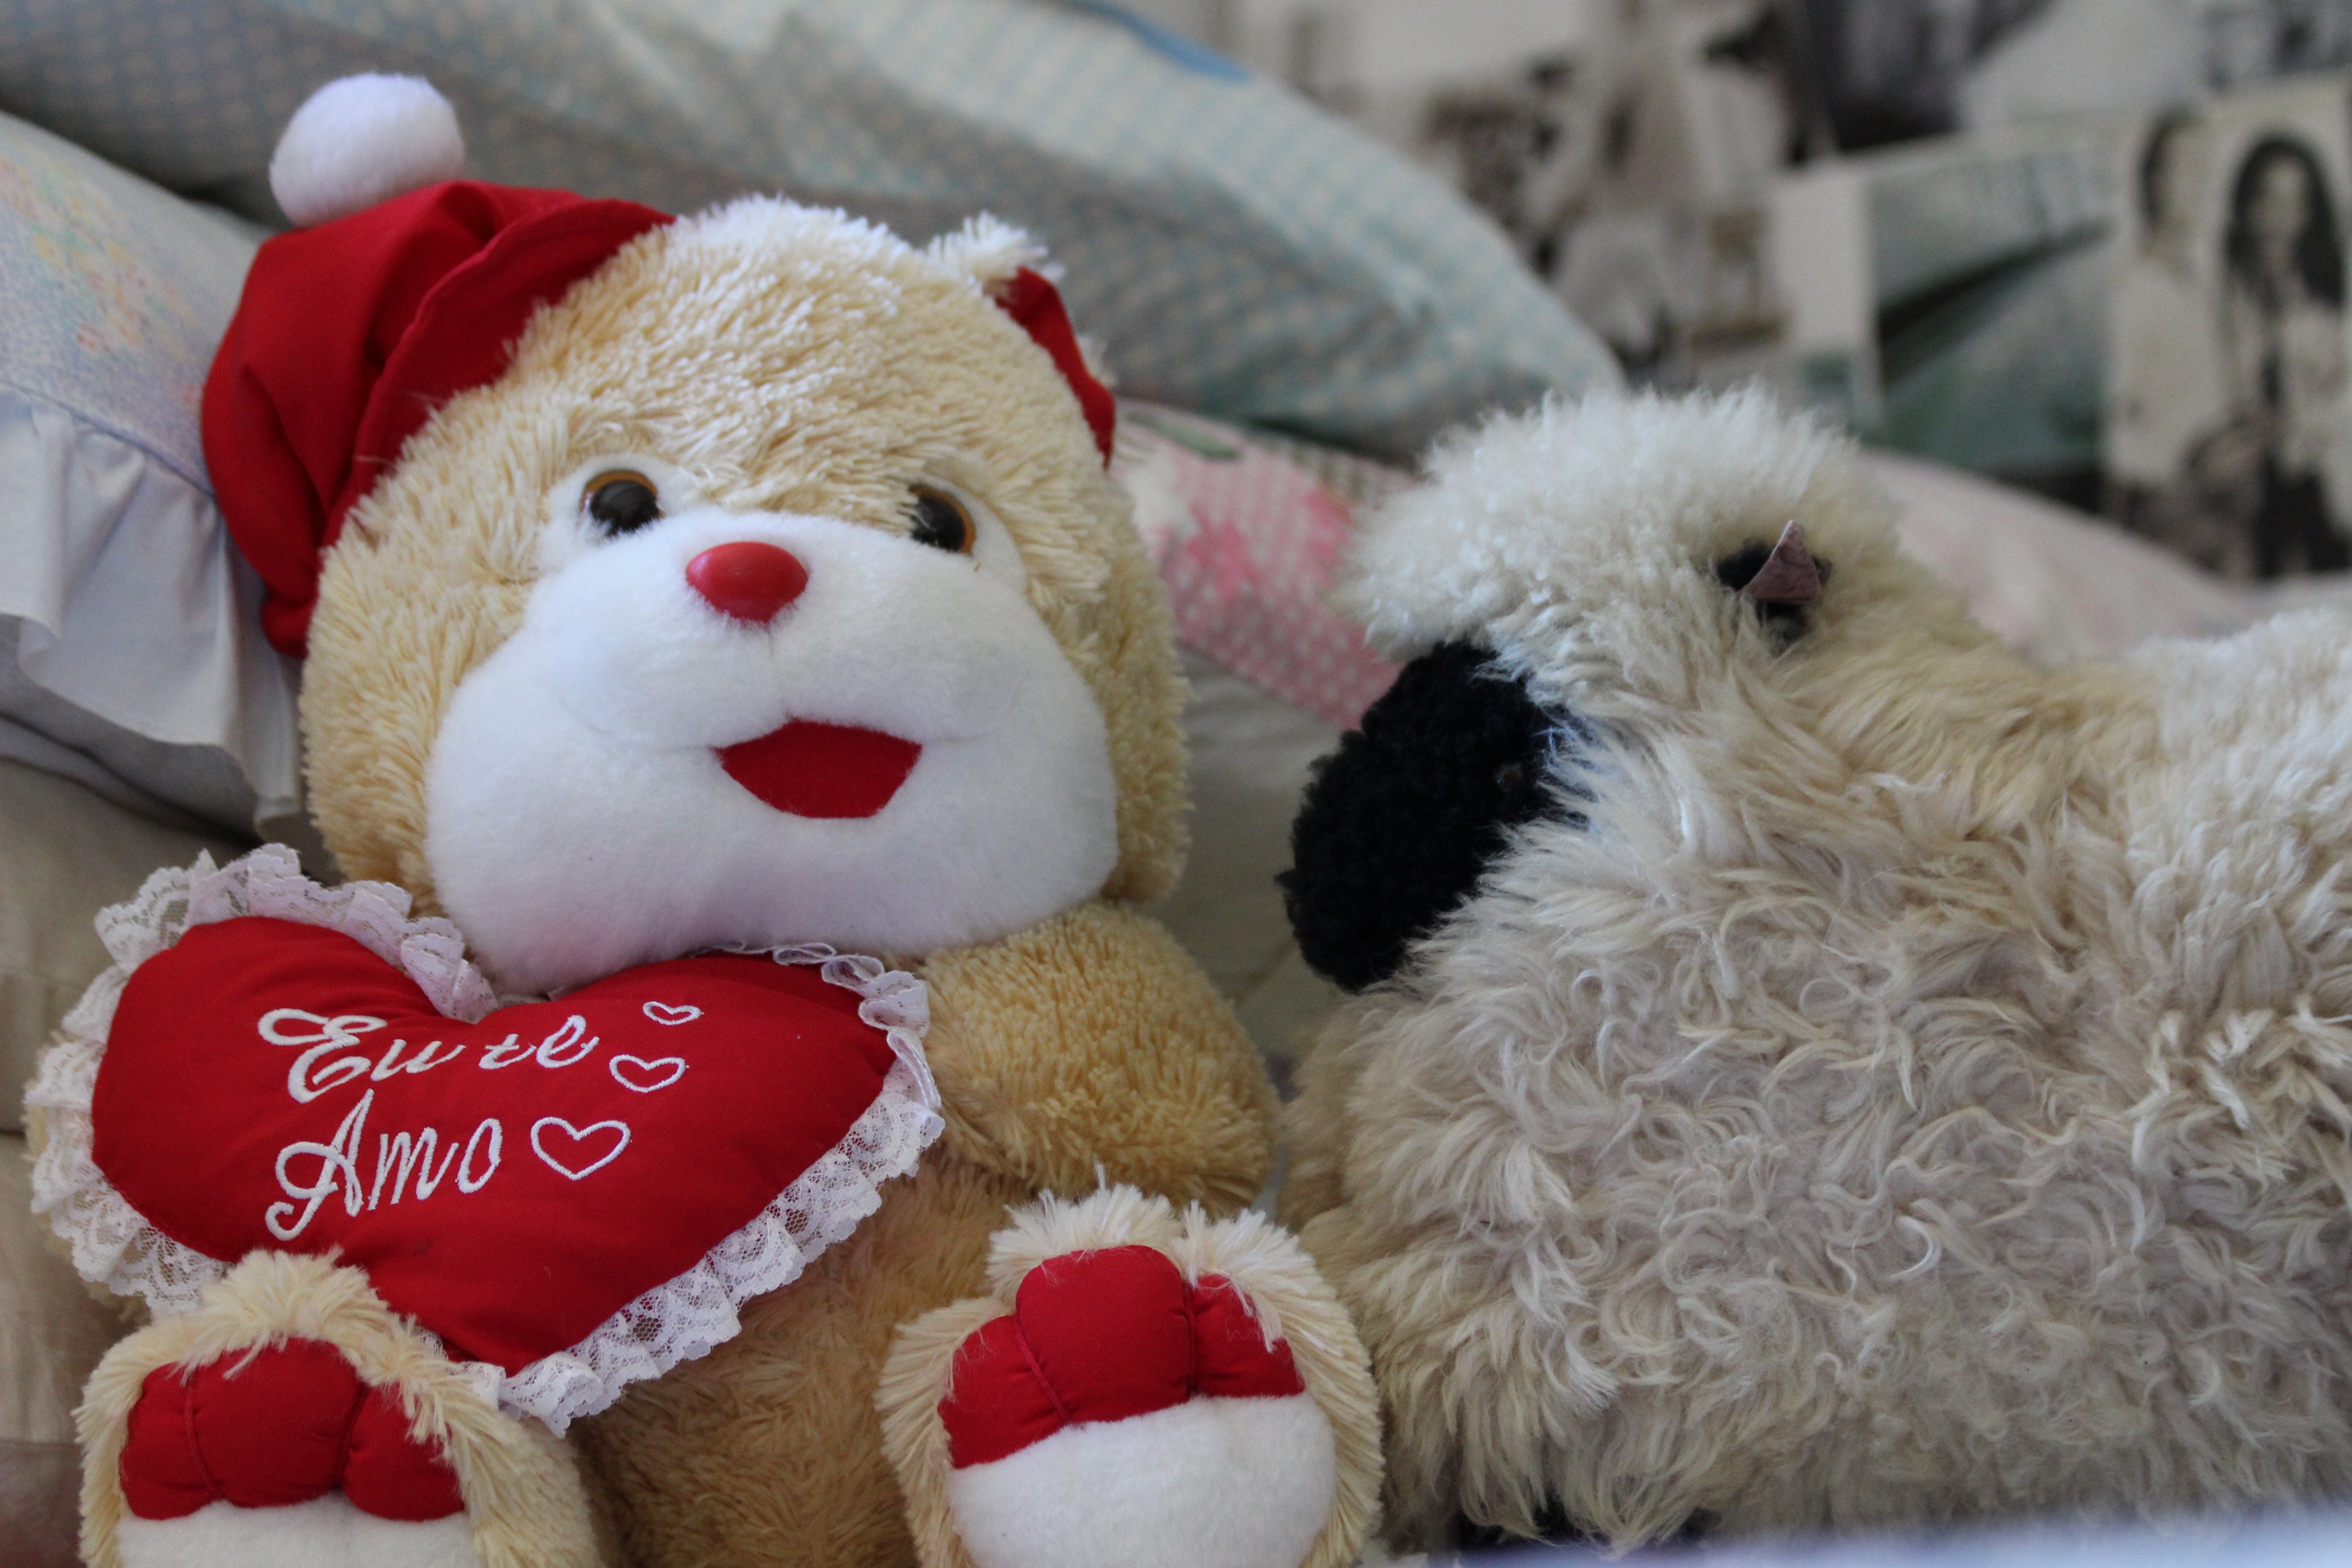
bear, sheep, toy, teddy bear, textile, plush, i love you, stuffed toy